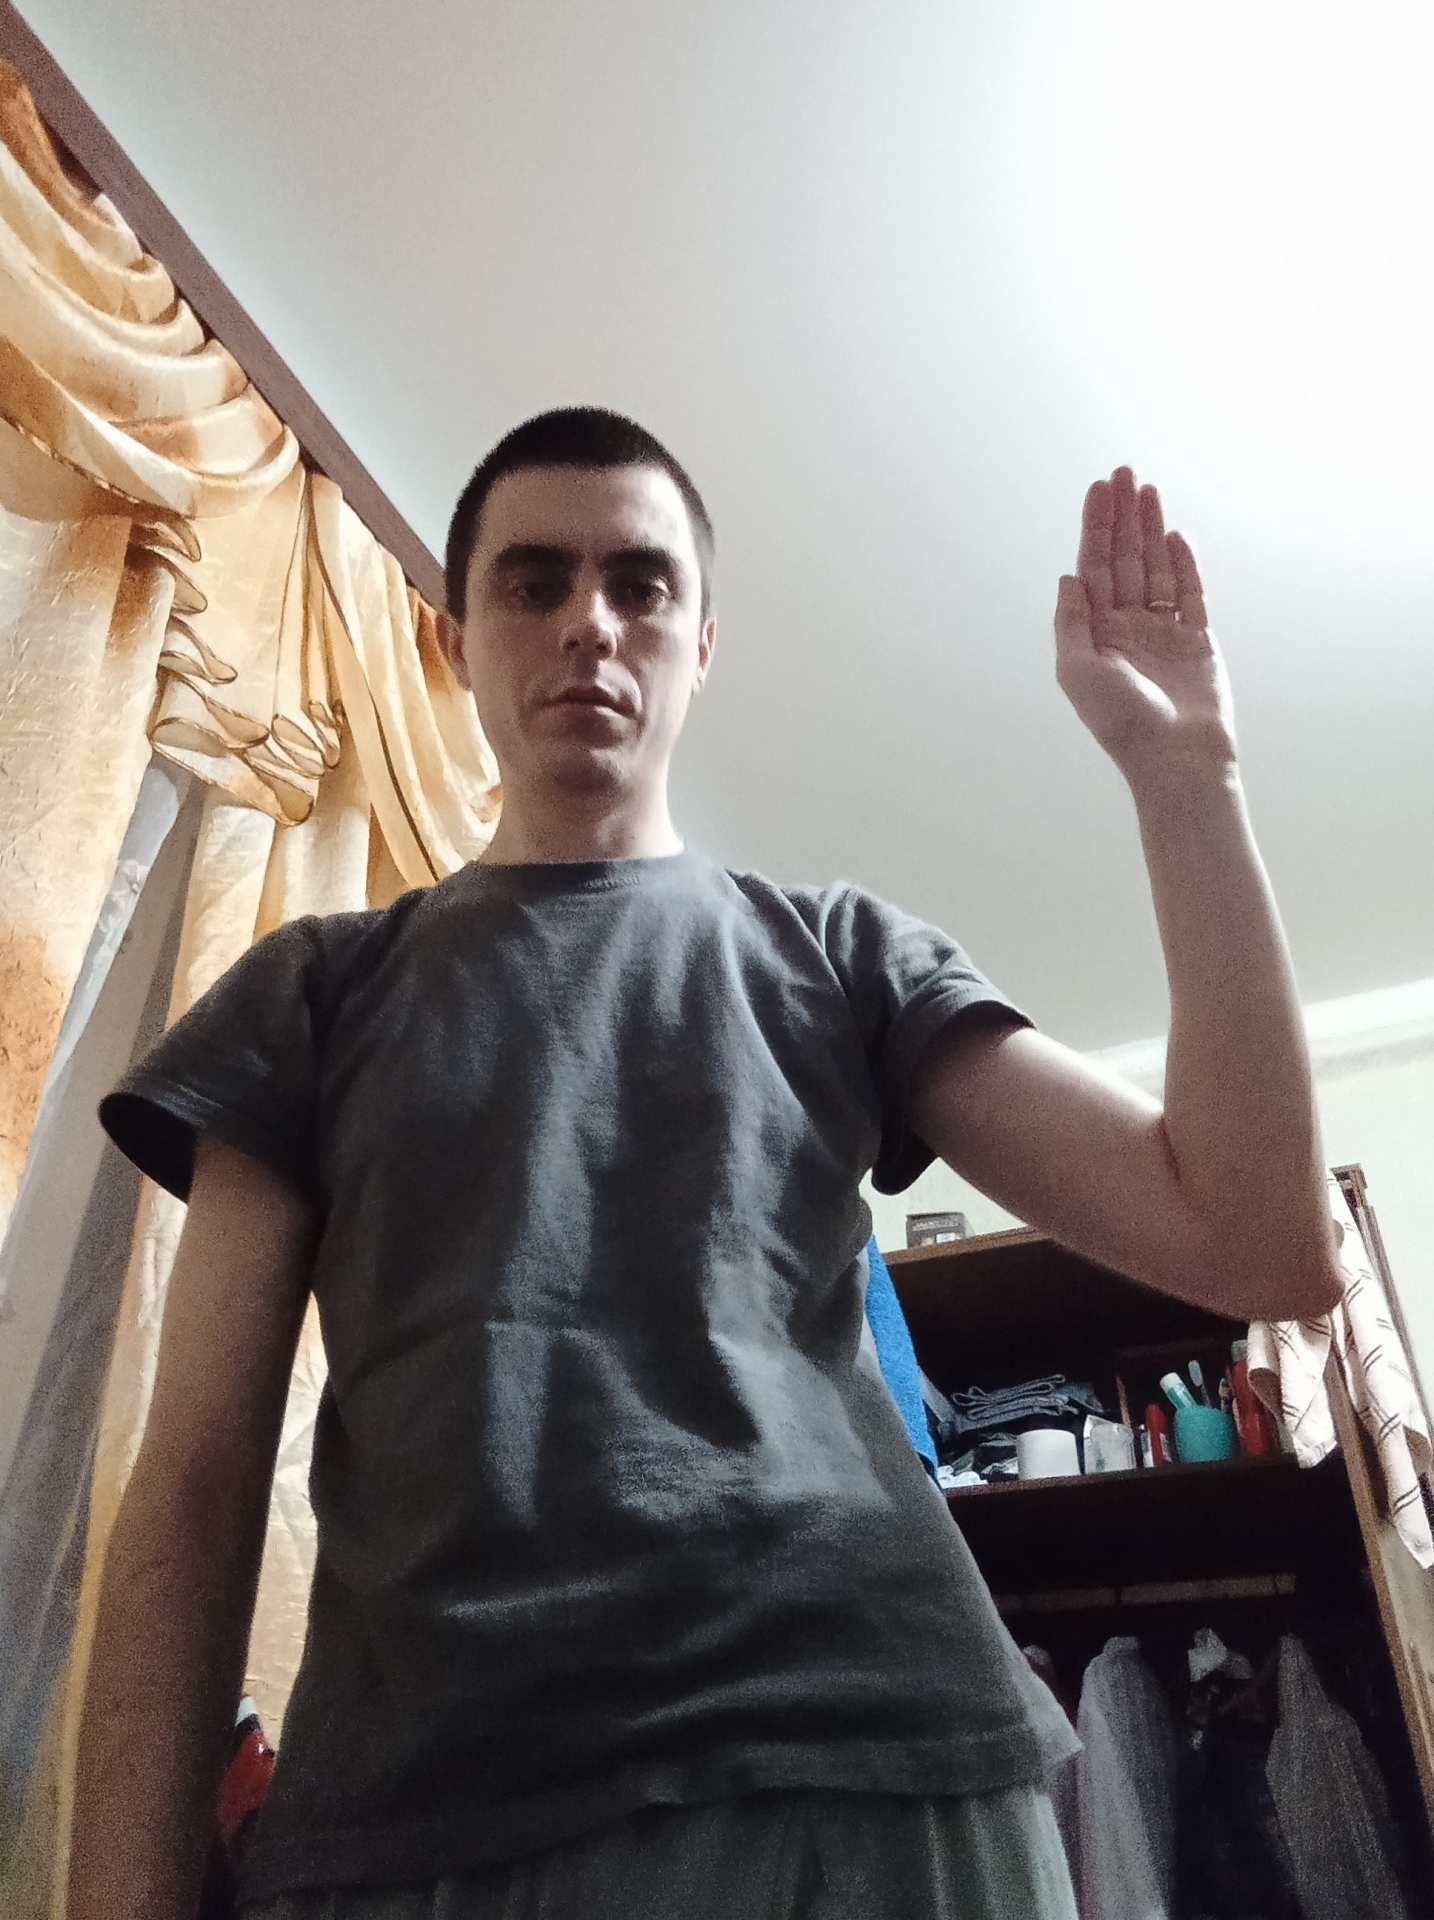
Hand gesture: stop